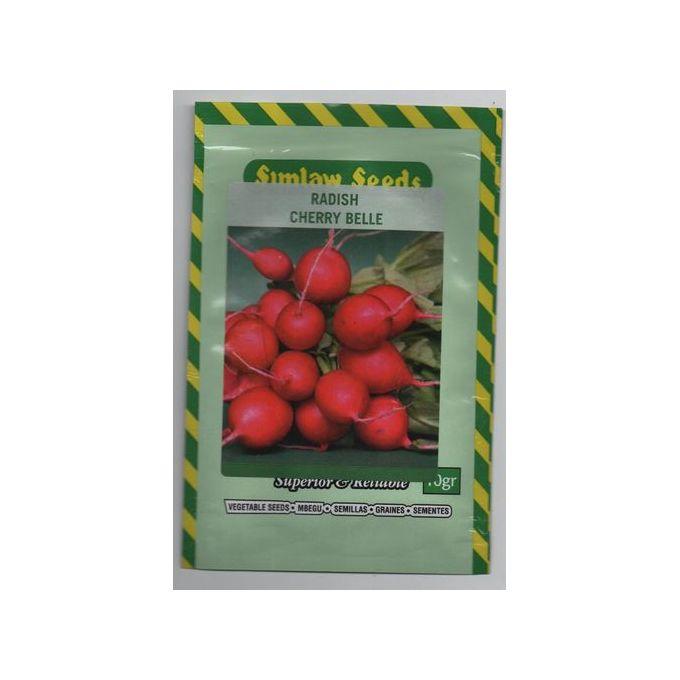
Kifungashio cha plastiki chenye rangi mchanganyiko kijani pamoja na manjano, kilichochapishwa maneno yasomekayo “simlau mbegu”, pamoja na kuchorwa picha mfano wa matunda madogo yenye rangi nyekundu, kinachoashiria kuhifadhi matunda hayo ama mbegu zitumikazo kupandia matunda hayo.